New Chain of Rocks Bridge

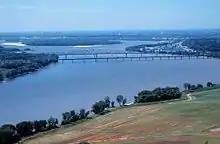
New bridge in foreground, old bridge background

The New Chain of Rocks Bridge is a pair of bridges across the Mississippi River on the north edge of St. Louis, Missouri. It was constructed in 1966 to bypass the Chain of Rocks Bridge immediately to the south. It originally carried traffic for Bypass US 66 and currently carries traffic for Interstate 270. The bridge opened to traffic on September 2, 1966.